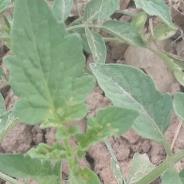
Crop: Tomato
Condition: healthy-leaf